Thomas H. Eliot

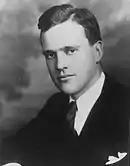
Eliot as general counsel of the Social Security Board.

A great-grandson of Samuel Atkins Eliot and grandson of Charles William Eliot, Eliot was born in Cambridge, Massachusetts into the prominent Eliot family. He attended Browne & Nichols School in Cambridge, graduated from Harvard University in 1928 and was a student at Emmanuel College in Cambridge University, from 1928 to 1929. He graduated from Harvard Law School in 1932 and was admitted to the bar in 1933, commencing practice in Buffalo, New York. He served as assistant solicitor in the United States Department of Labor from 1933 to 1935 and as general counsel for the Social Security Board from 1935 to 1937. He was a lecturer on government at Harvard University from 1937 to 1938, and regional director of the Wage and Hour Division in the Department of Labor from 1939 to 1940.